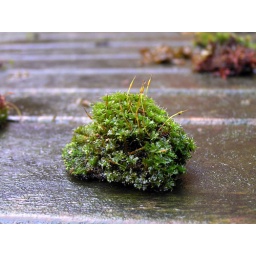
Wet moss in the garden in January - tossed from the roof by birds - may be Tortula muralis